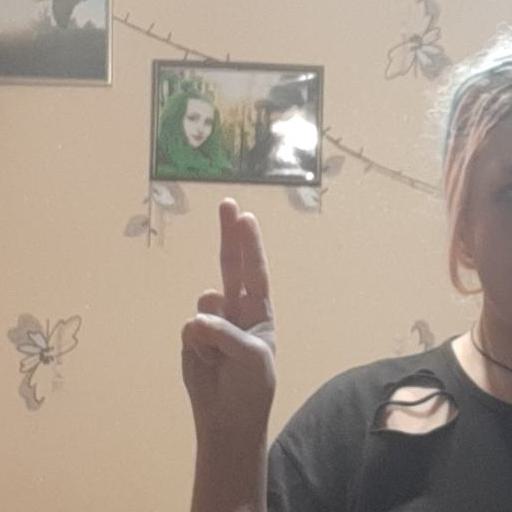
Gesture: two_up